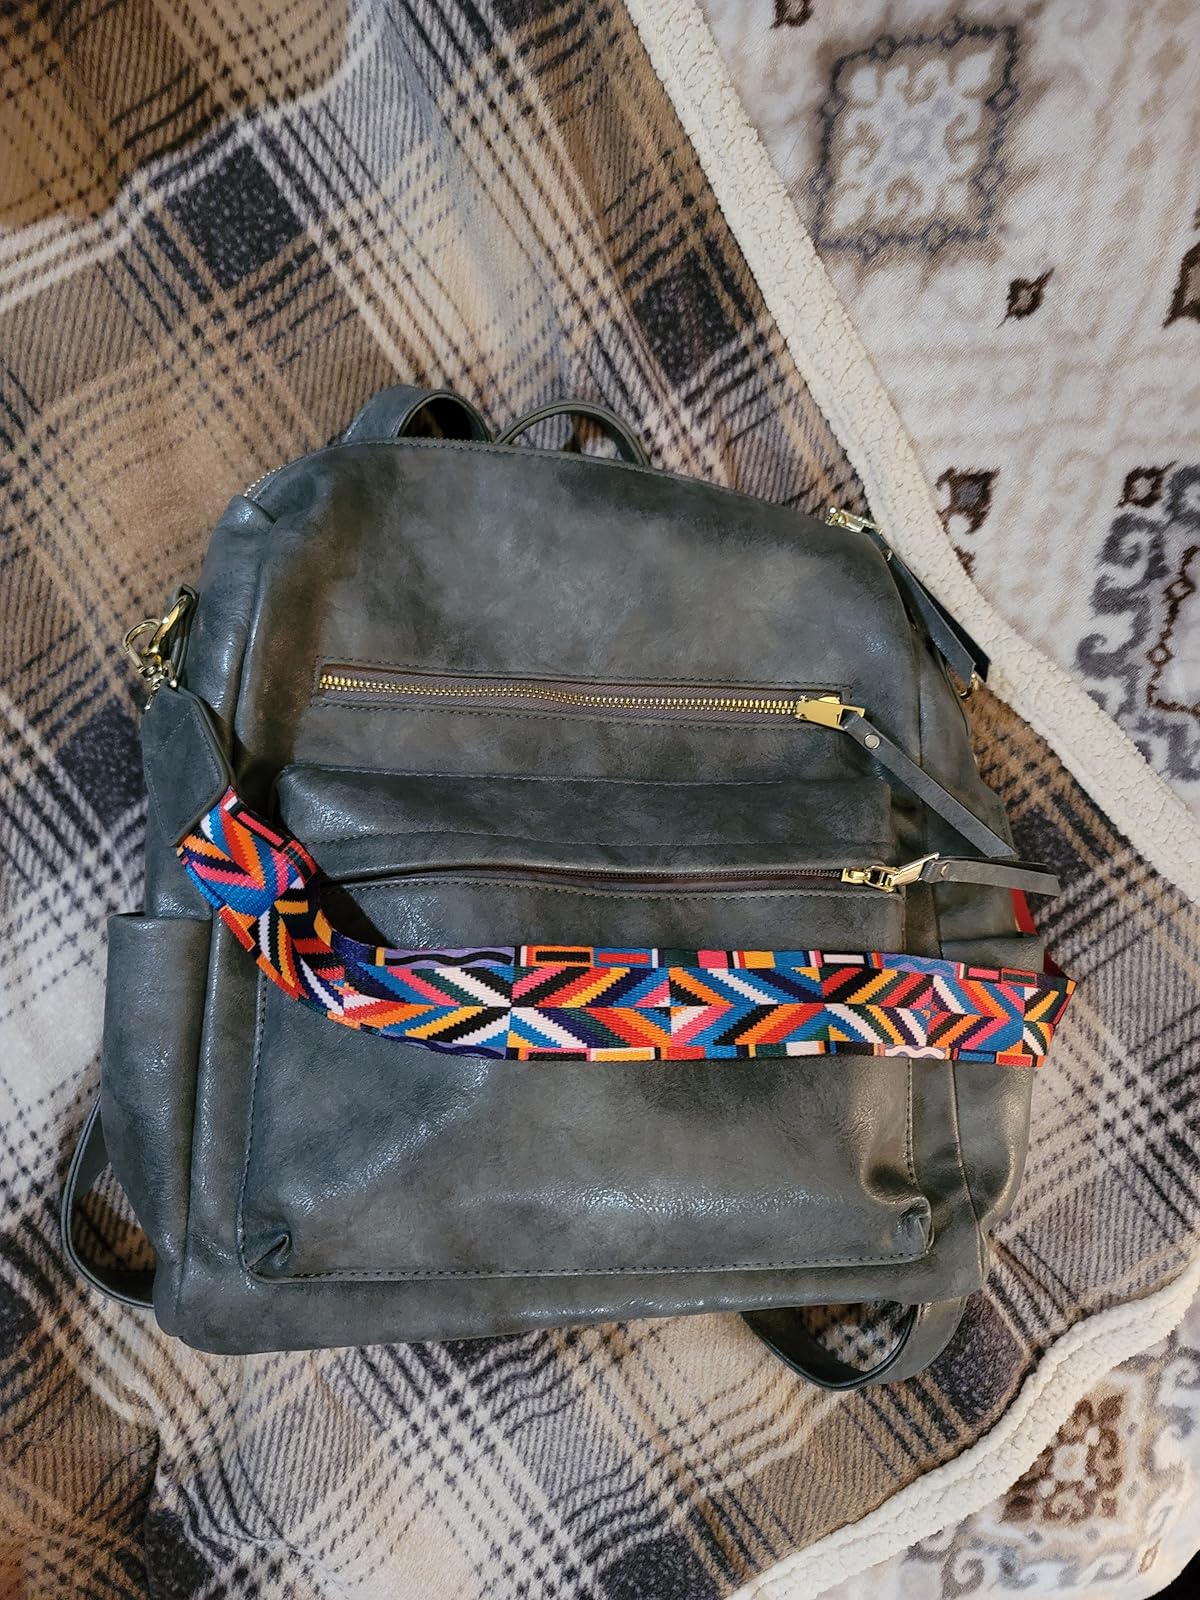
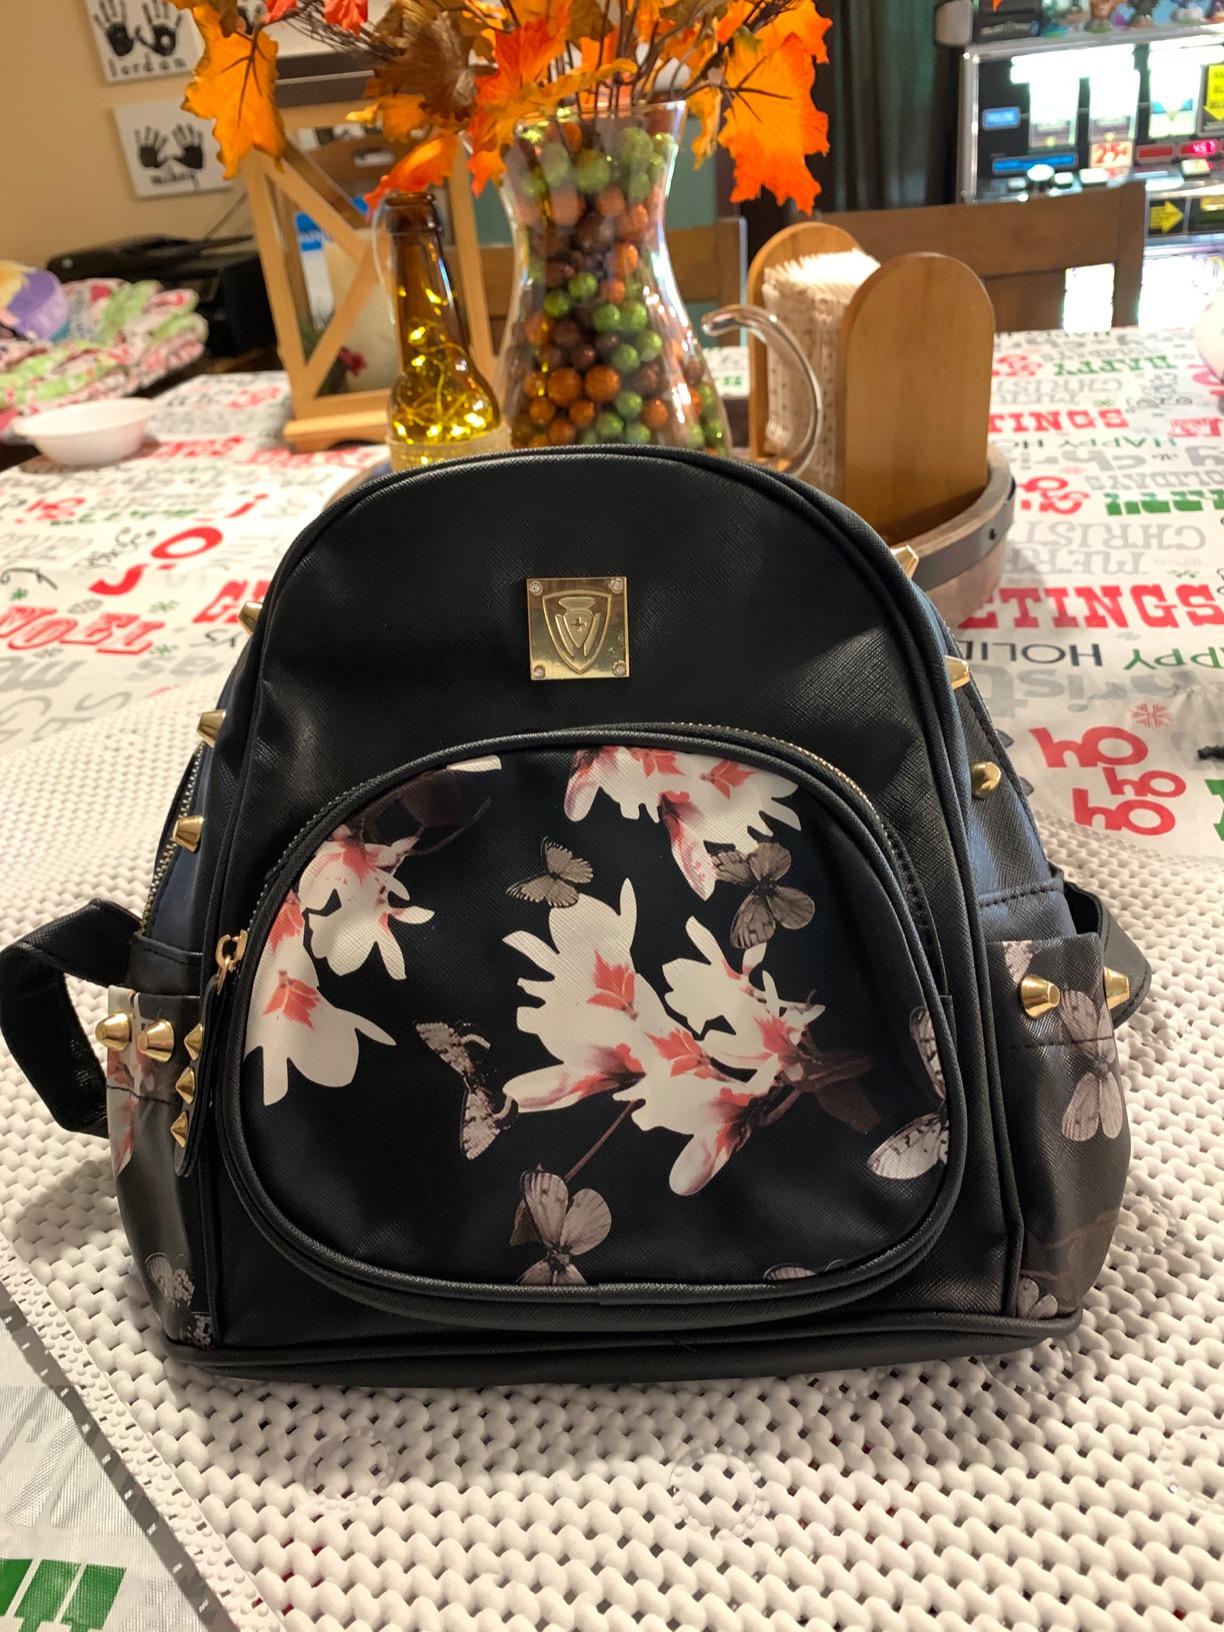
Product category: accessories_handbag
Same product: no